Postage stamps and postal history of Kyrgyzstan

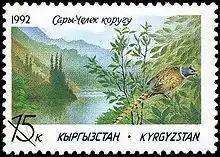
First stamp, 1992

The postal history of Kyrgyzstan began when the nation declared independence in August 1991. Under the Soviet Union, the Kyrgyz SSR postal service was an integral part of the Soviet system. The republic was periodically recognized in sets of stamps honoring the different parts of the USSR. Kyrgyzstan is a member state of the Universal Postal Union since 1993 with its two designated postal operators - "Kyrgyz Pochtasy" SE and "Kyrgyz Express Post" LLC.